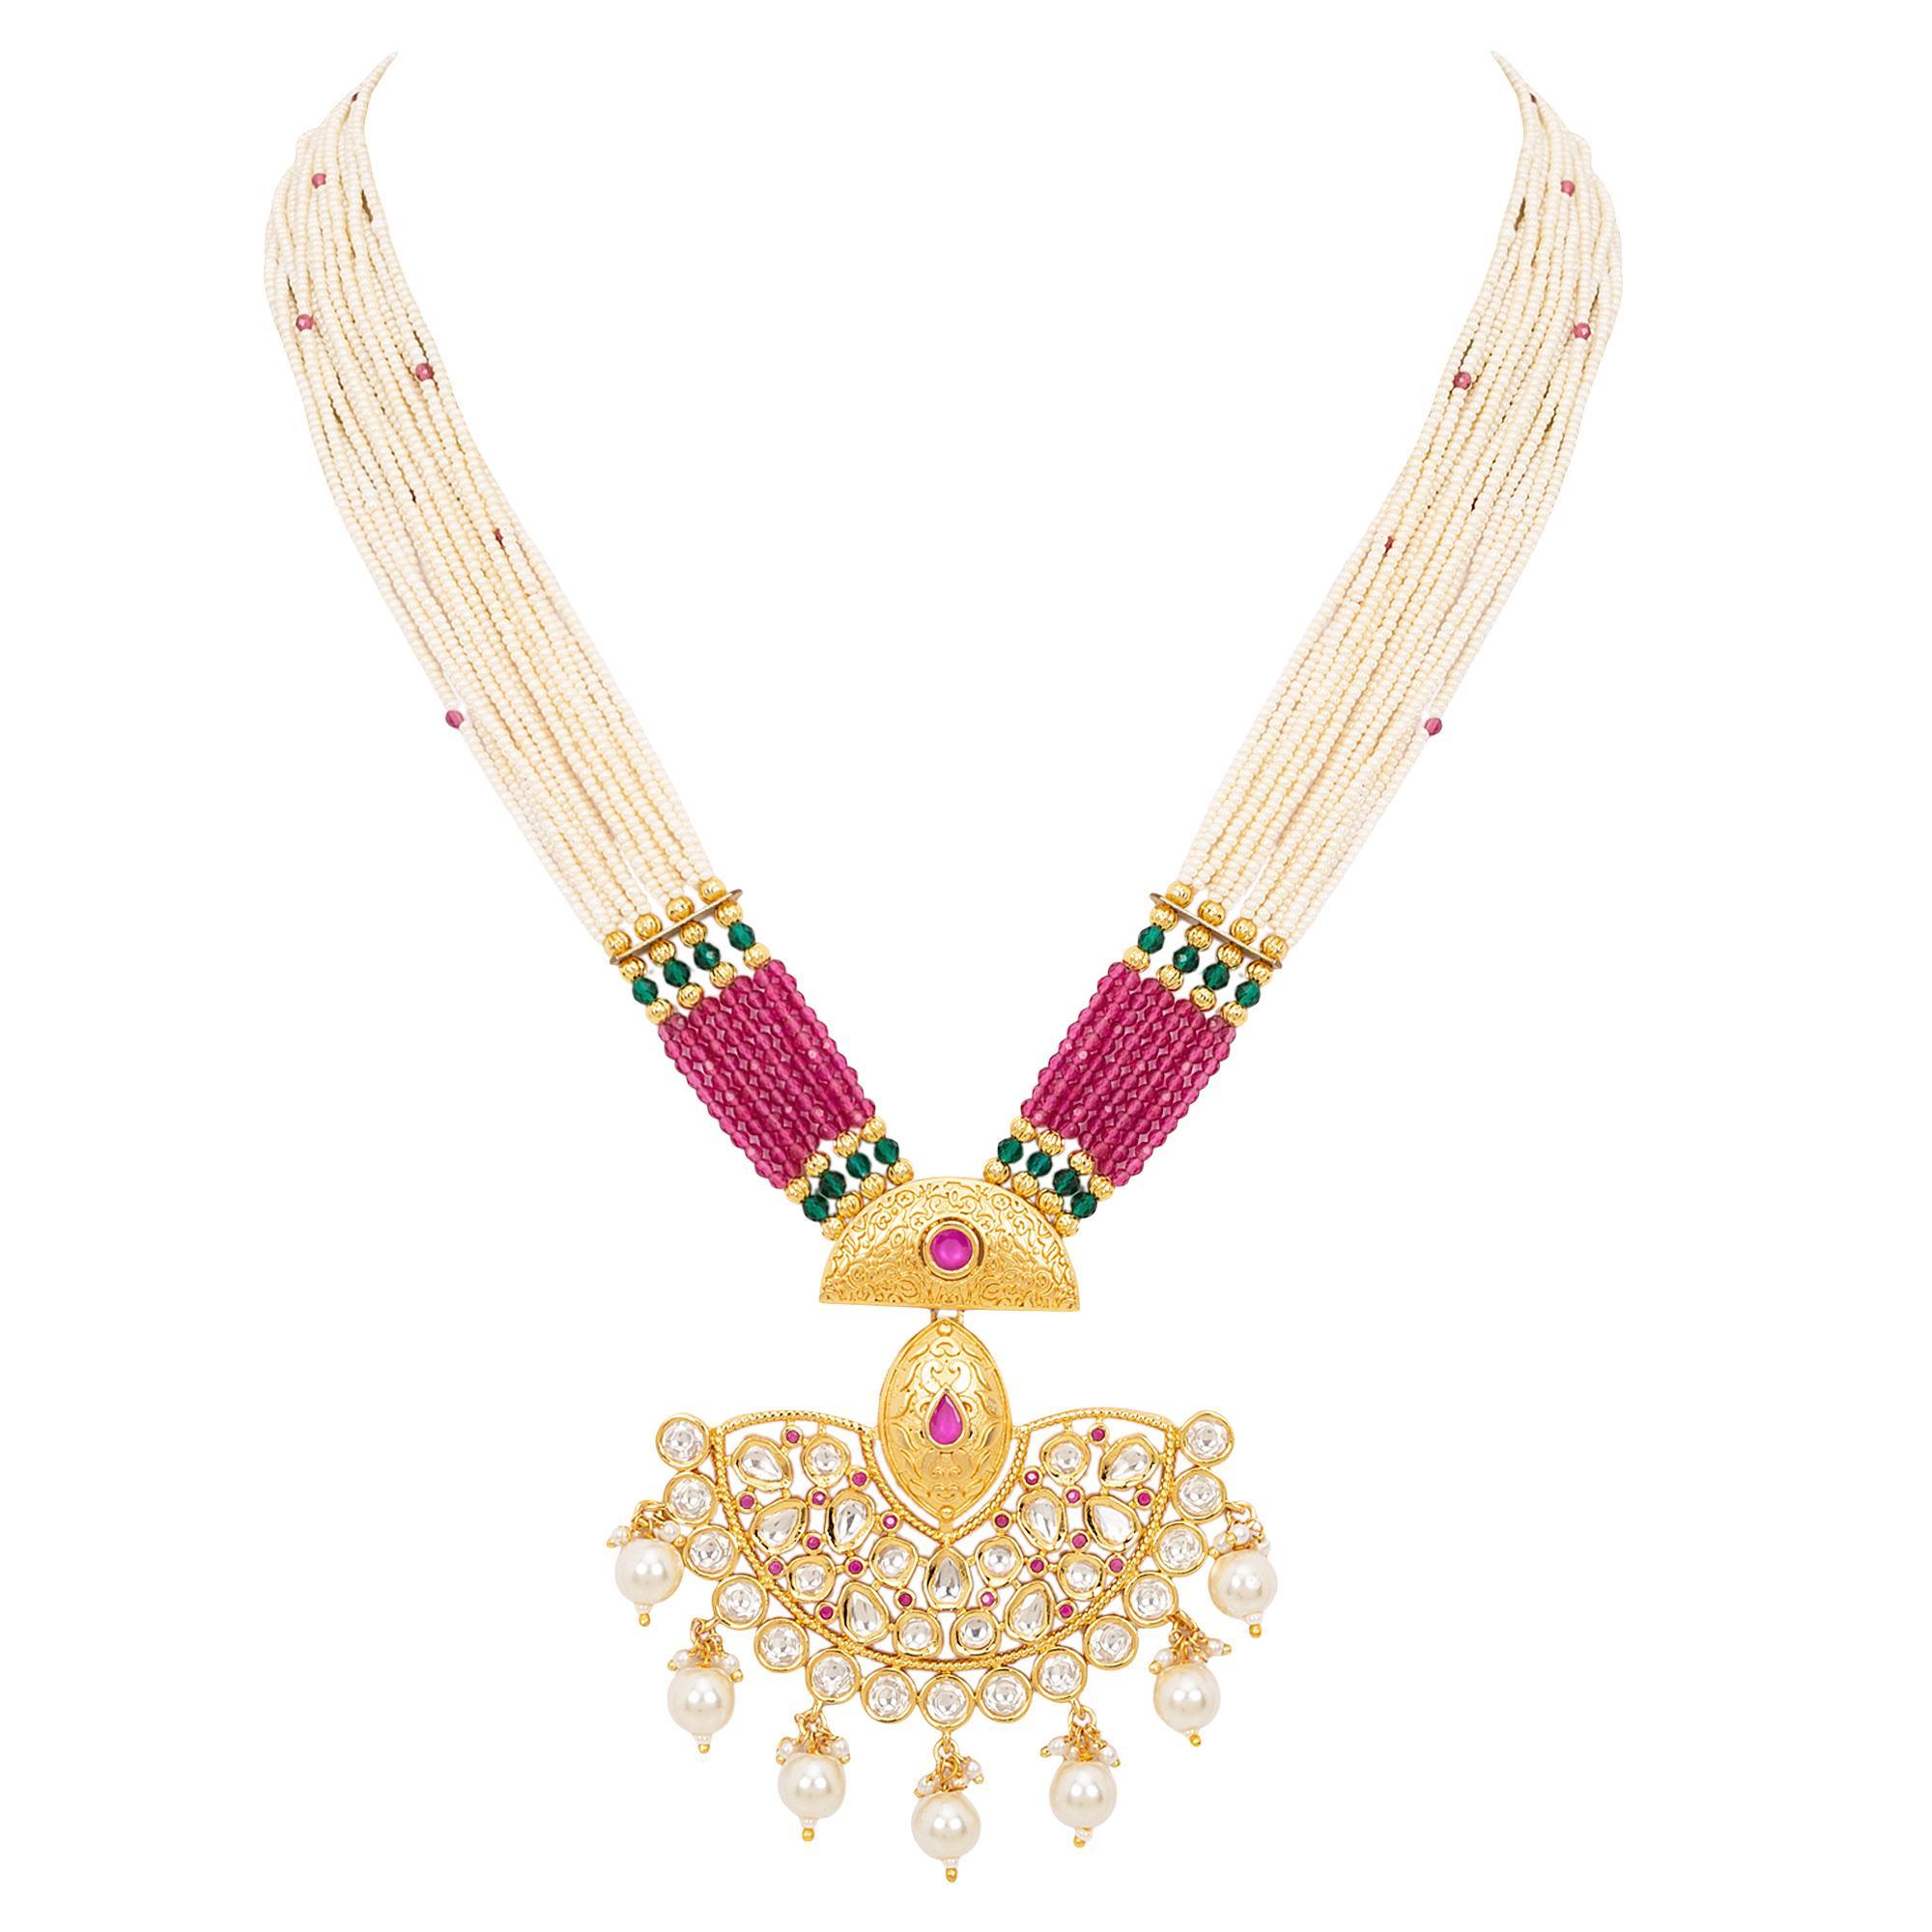
Jewellity Kundan and Ruby Gold Designer Pendant Necklace With Earrings Set For Girls/Women PSK-5204
Type: Necklaces & Pendants
Brand: JEWELLITY
Price: Rs. 3350
Dazzle in sophistication with Jewellity's Kundan Pendant Necklace. This exquisite piece combines modern allure with timeless elegance, featuring high quality Kundan,Ruby and Pearls . The minimalistic design adds a touch of chic refinement, making it the perfect accessory to elevate your style. Shine with confidence in this stunning necklace from Jewellity, where glamour meets grace."Dazzle in sophistication with Jewellity's Kundan Pendant Necklace. This exquisite piece combines modern allure with timeless elegance, featuring high quality Kundan,Ruby and Pearls . The minimalistic design adds a touch of chic refinement, making it the perfect accessory to elevate your style. Shine with confidence in this stunning necklace from Jewellity, where glamour meets grace."Dazzle in sophistication with Jewellity's Kundan Pendant Necklace. This exquisite piece combines modern allure with timeless elegance, featuring high quality Kundan,Ruby and Pearls . The minimalistic design adds a touch of chic refinement, making it the perfect accessory to elevate your style. Shine with confidence in this stunning necklace from Jewellity, where glamour meets grace."Dazzle in sophistication with Jewellity's Kundan Pendant Necklace. This exquisite piece combines modern allure with timeless elegance, featuring high quality Kundan,Ruby and Pearls . The minimalistic design adds a touch of chic refinement, making it the perfect accessory to elevate your style. Shine with confidence in this stunning necklace from Jewellity, where glamour meets grace." Dazzle in sophistication with Jewellity's Kundan Pendant Necklace. This exquisite piece combines modern allure with timeless elegance, featuring high quality Kundan,Ruby and Pearls . The minimalistic design adds a touch of chic refinement, making it the perfect accessory to elevate your style. Shine with confidence in this stunning necklace from Jewellity, where glamour meets grace."
Features: Indulge in elegance with our Kundan Pendant Necklace, a sophisticated adornment designed to captivate. This pendant necklace features lustrous kundan stones embellished with ruby , creating a refined and timeless piece.,Dimensions: Necklace: Length x Breadth: 30 x 2 cms , Earrings: 6 x 5 cms, Pendant: 8 x 7 cm